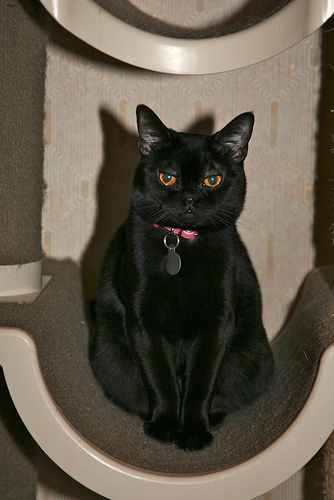
Breed: bombay